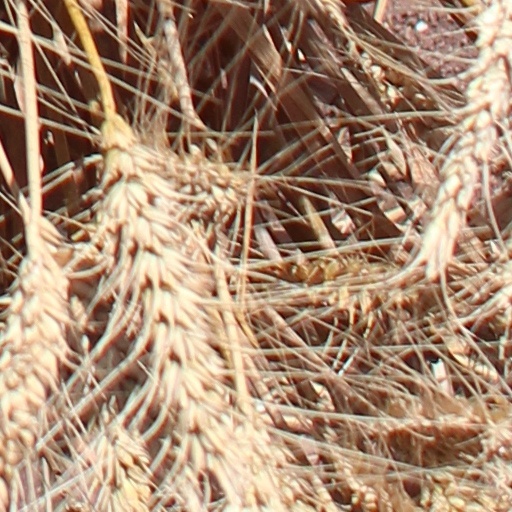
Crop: wheat